Catalonia

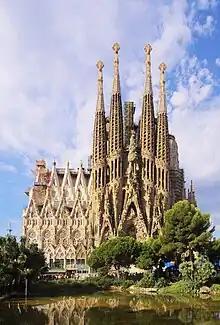
Sagrada Família, Barcelona

Airports in Catalonia are owned and operated by Aena (a Spanish Government entity) except two airports in Lleida which are operated by Aeroports de Catalunya (an entity belonging to the Government of Catalonia).